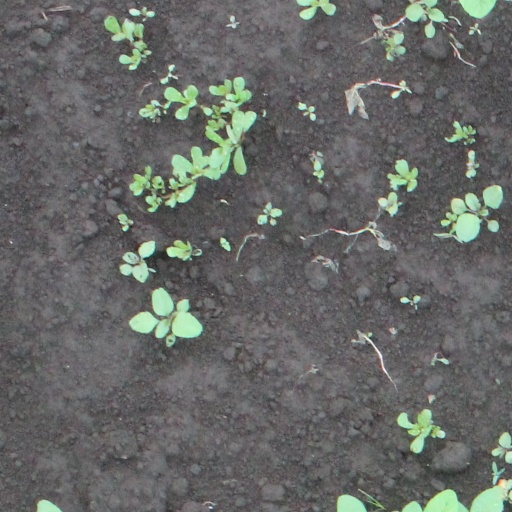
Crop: soybean